Abdalla Hamdok

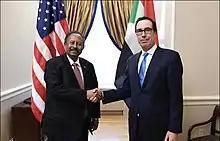
Hamdok with Steven Mnuchin at U.S. Treasury in 2019

Suggestions were made in June 2019 by a spokesperson of the Forces of Freedom and Change (FFC) and in August 2019 by "The Sudan Daily" that Hamdok would be proposed as Prime Minister of Sudan by the FFC, which negotiated the 2019 Sudanese transition to democracy with the Transitional Military Council (TMC). The transition procedures were formally defined in the Political Agreement signed on 17 July 2019 by the FFC and TMC and the Draft Constitutional Declaration signed by the FFC and the TMC on 4 August 2019.